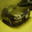
Label: automobile